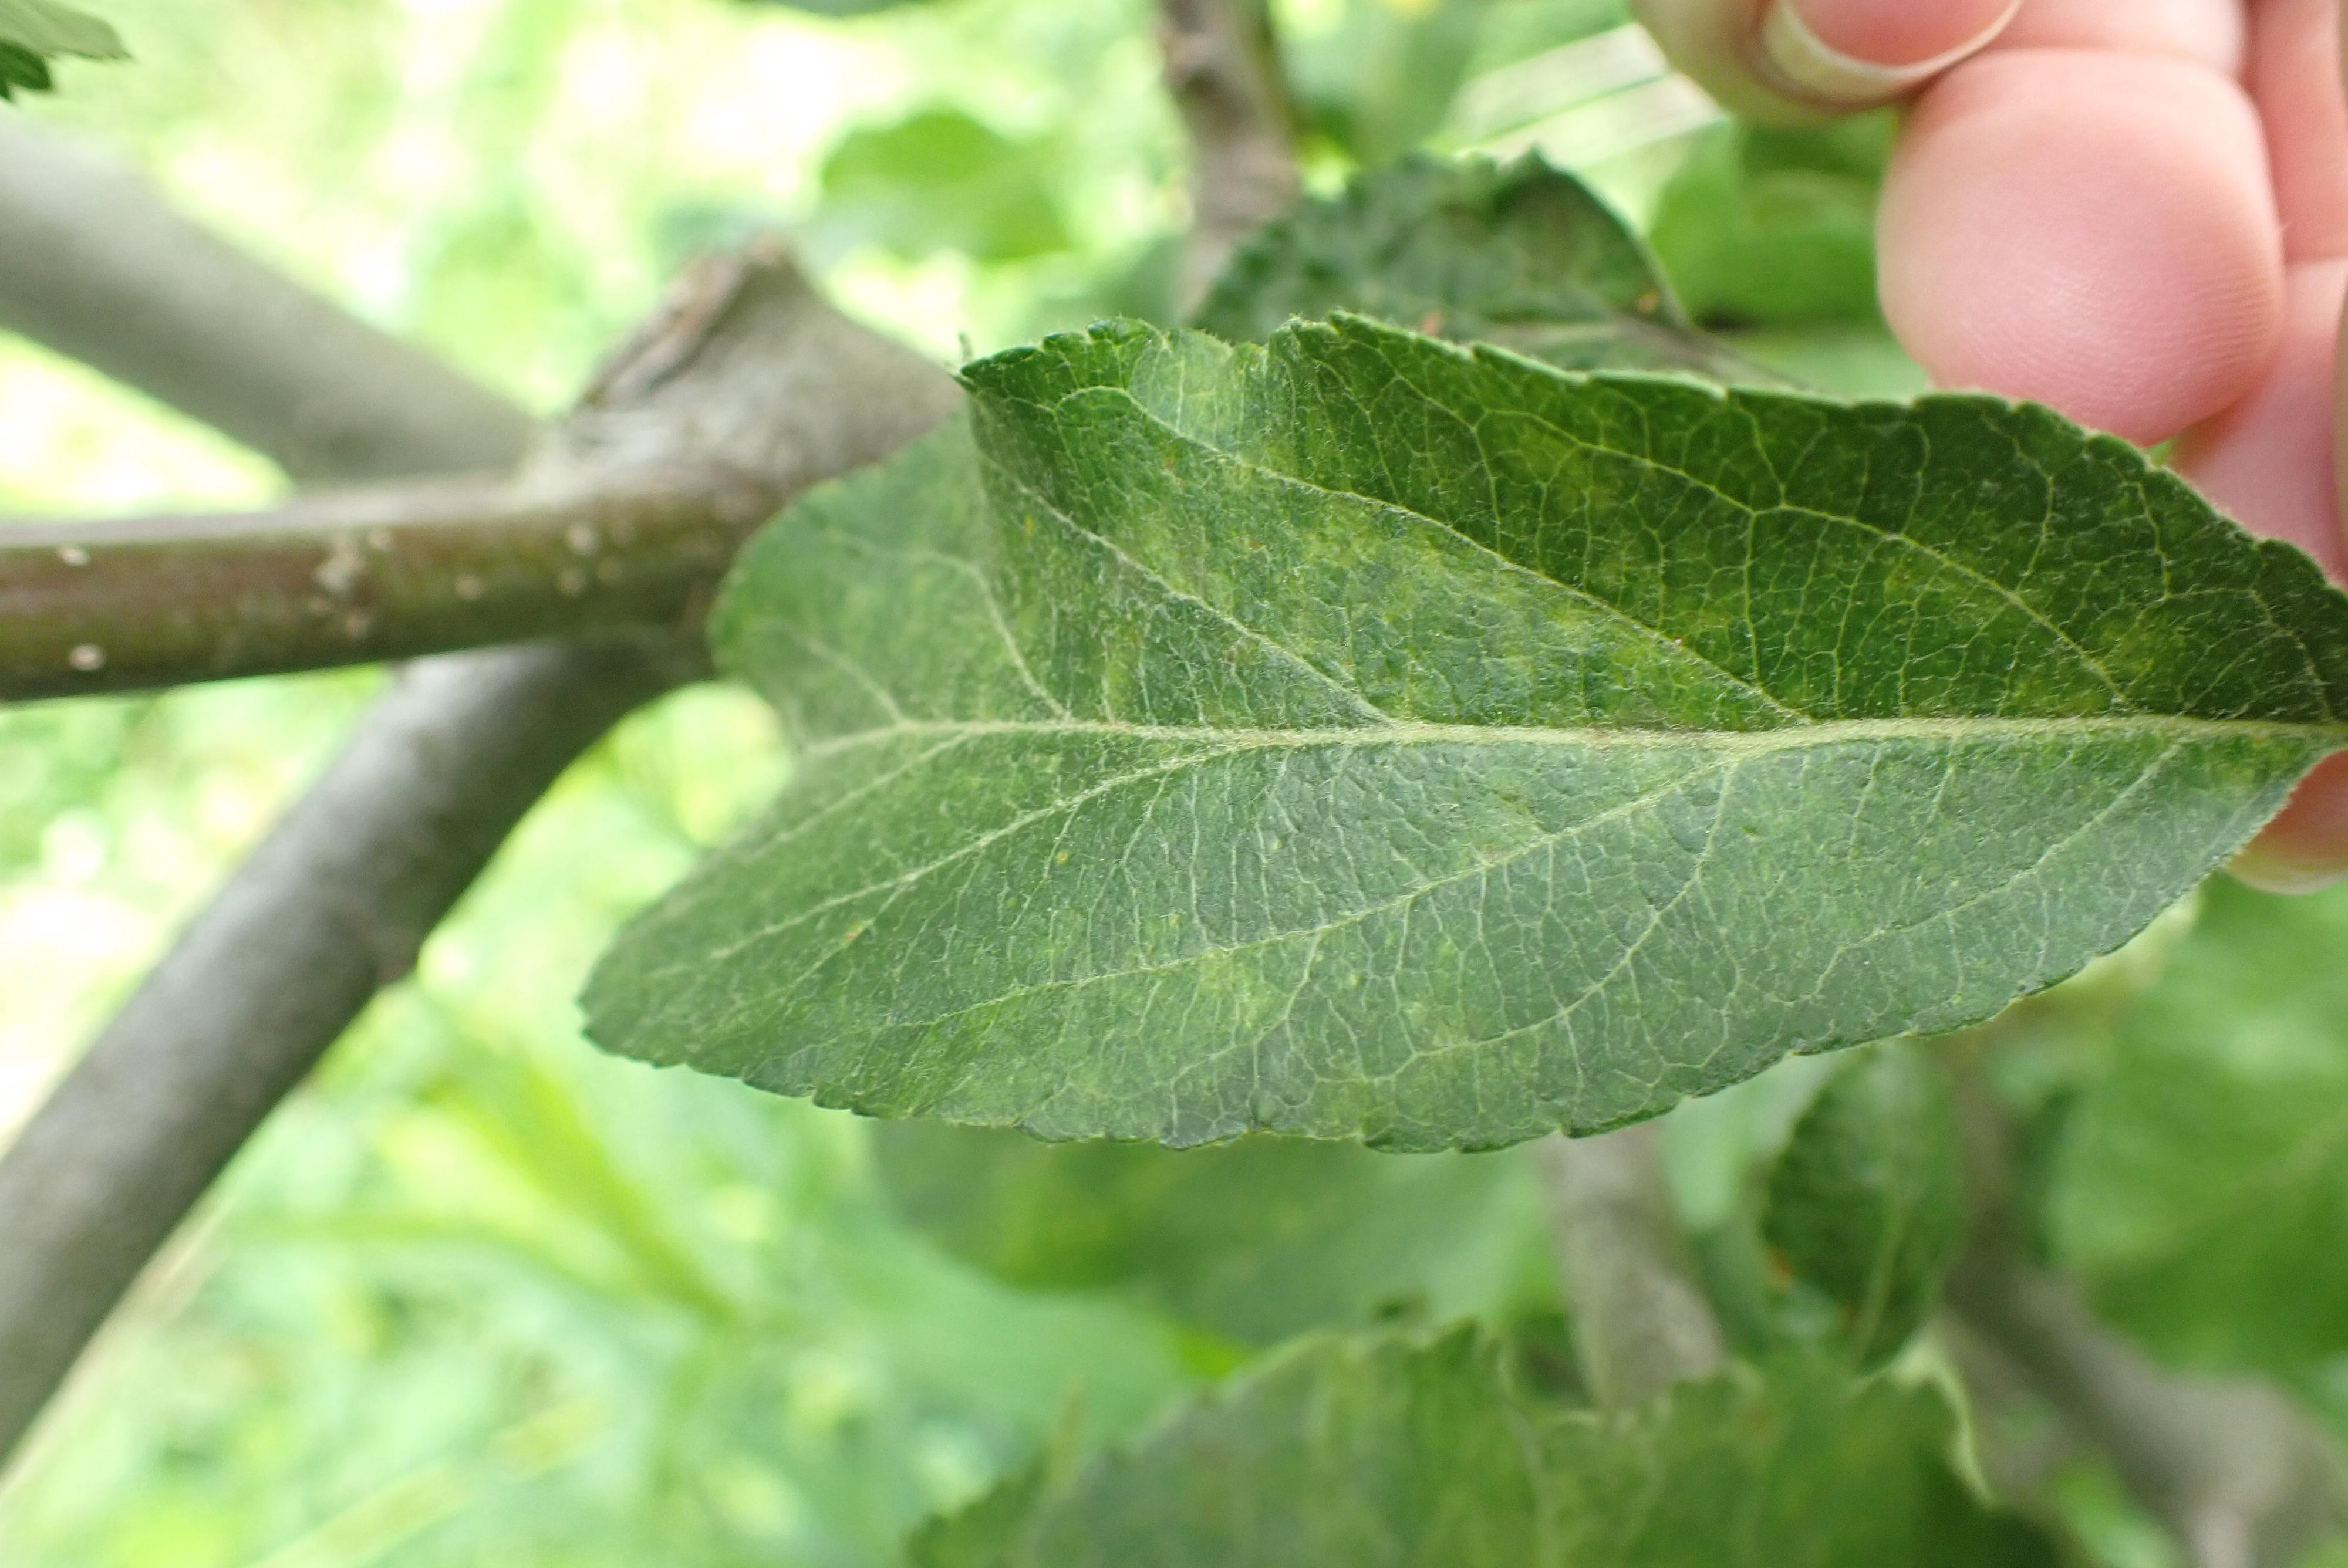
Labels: scab